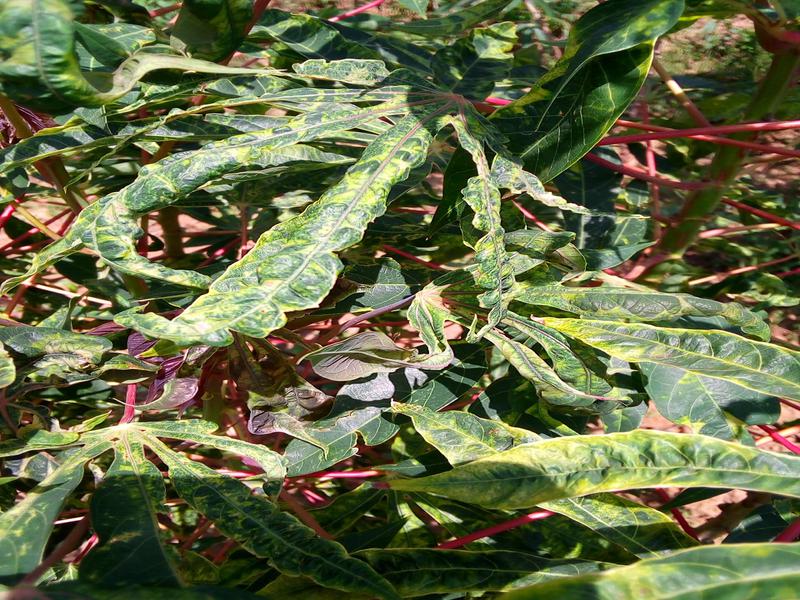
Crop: cassava
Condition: mosaic_disease